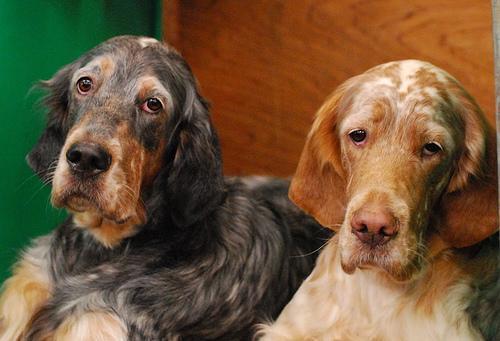
English_setter